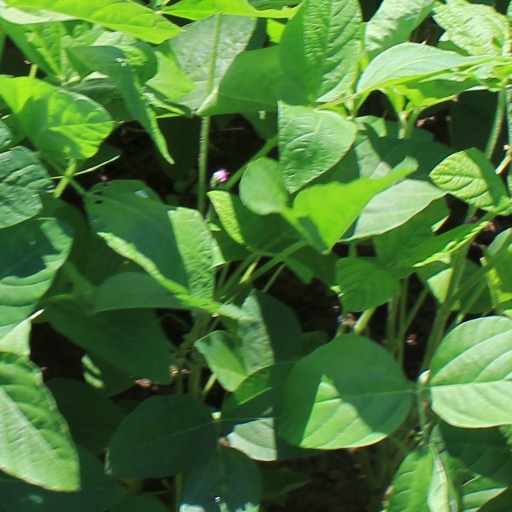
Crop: soybean